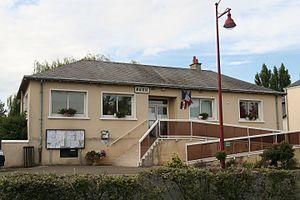
Mairie de Rouperroux-le-Coquet.
Rouperroux-le-Coquet est une commune française, située dans le département de la Sarthe en région Pays de la Loire, peuplée de 290 habitants.